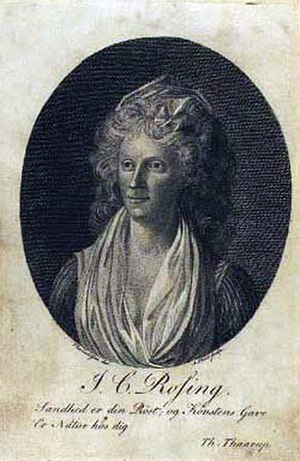
Johanne Rosing / Højdepunktet
Johanne Cathrine Rosing.